The Day My Father Became a Bush

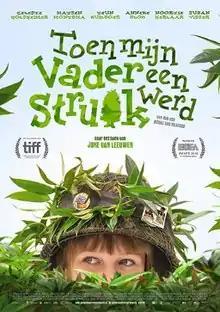
Film poster

The Day My Father Became a Bush is a 2016 Dutch drama film directed by Nicole van Kilsdonk. Filmed in Croatia, it was shortlisted by the EYE Film Institute Netherlands as one of the eight films to be selected as the potential Dutch submission for the Academy Award for Best Foreign Language Film at the 90th Academy Awards. However, it was not selected, with "Layla M." being chosen as the Dutch entry.